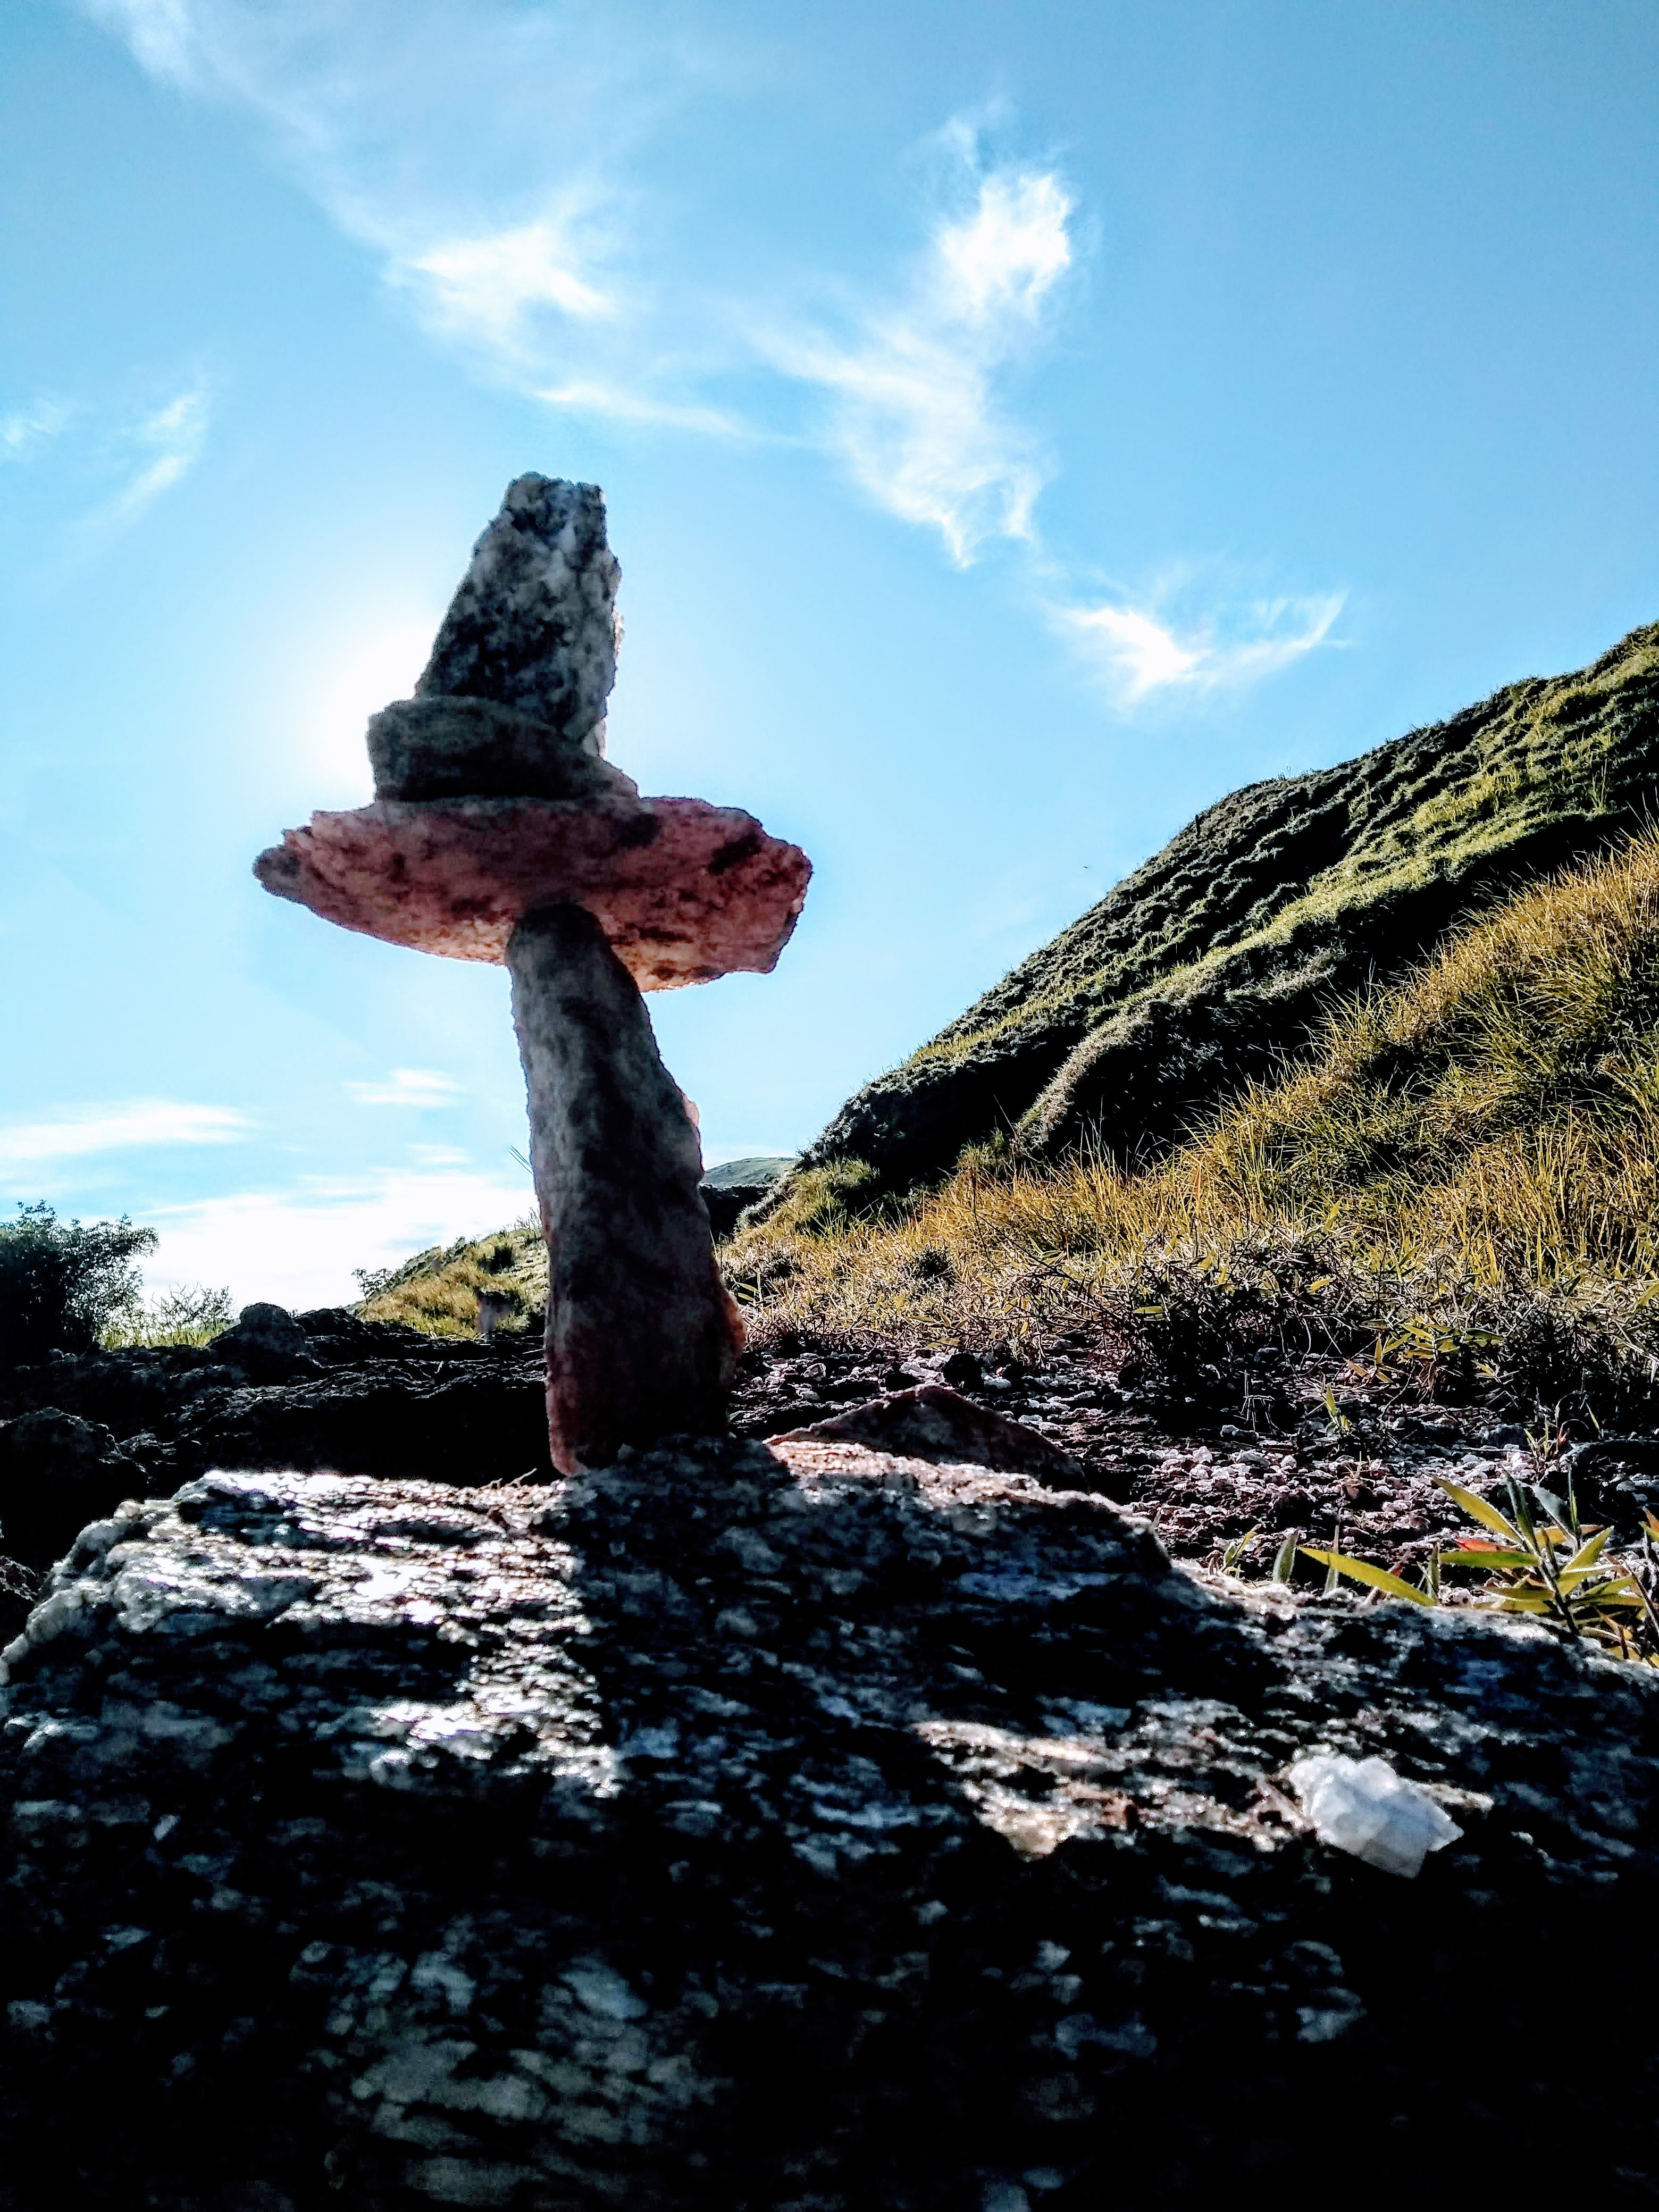
balancing, rocks, sky, rock, wilderness, tree, cloud, mountain, landscape, national park, geology, plant, vacation